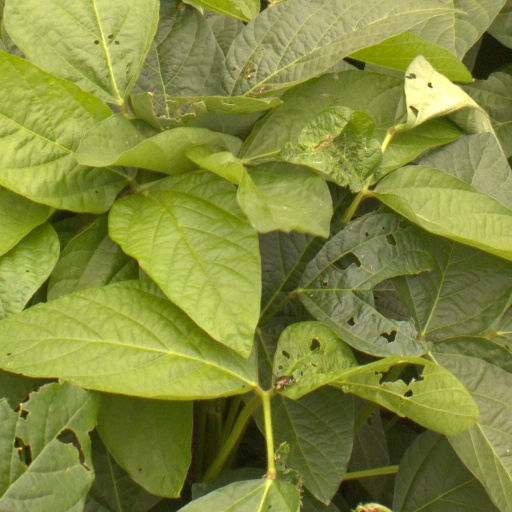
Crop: soybean